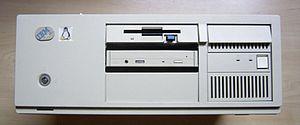
IBM PS/2 désigne une série d'ordinateurs personnels produits par IBM en 1987. Tous ces ordinateurs furent compatibles avec le premier IBM PC.